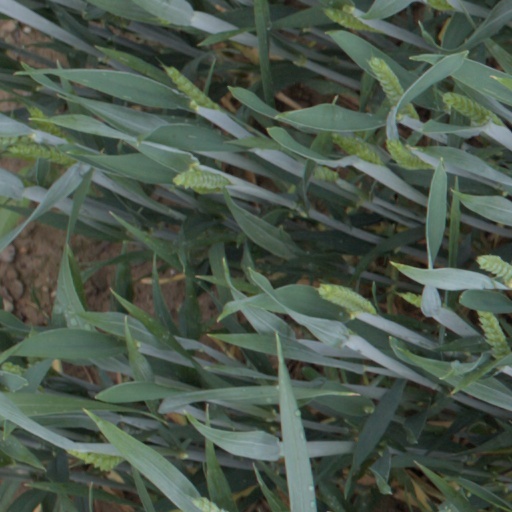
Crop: wheat